Vitoria-Gasteiz jazz festival

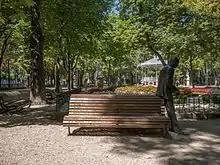
Sculpture of Wynton Marsalis and bench showing names of musicians who performed at the festival over the years, in a city park of Vitoria

The Vitoria-Gasteiz Jazz Festival has been celebrated annually in July since 1977, in Vitoria-Gasteiz, Spain.